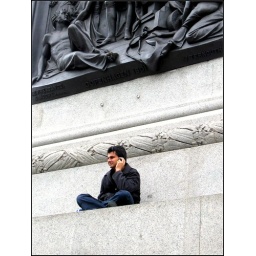
London, England.  Seated on the base of Nelson's monument in Trafalgar Square, a young man talks on his cellphone.